Schleswig-Holstein Police

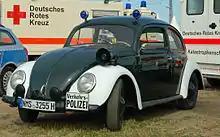
A historic vehicle of the Verkehrspolizei

Aspiring Police Officers of "Laufbahngruppe 2.1 (gehobener Dienst)" bear the title of "Polizeikommissaranwärter," or "Kriminalkommissaranwärter" during half a year of training at the "Polizeidirektion für Aus- und Fortbildung und die Bereitschaftspolizei" and half a year of training on the job at a Police precinct or station in Schleswig-Holstein. The bulk of the training is however made up by two years of studying at the "Fachhochschule für Verwaltung und Diensleistung" in Altenholz, where "Polizeikommissaranwärter" receive theoretical training through university education. During training, "Polizeikommissaranwärter" have to obtain a bachelor's degree"." After three years of training, the Aspiring Police officers are promoted to the rank of Kriminal- or "Polizeikommissar."